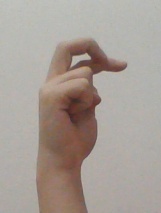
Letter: zay